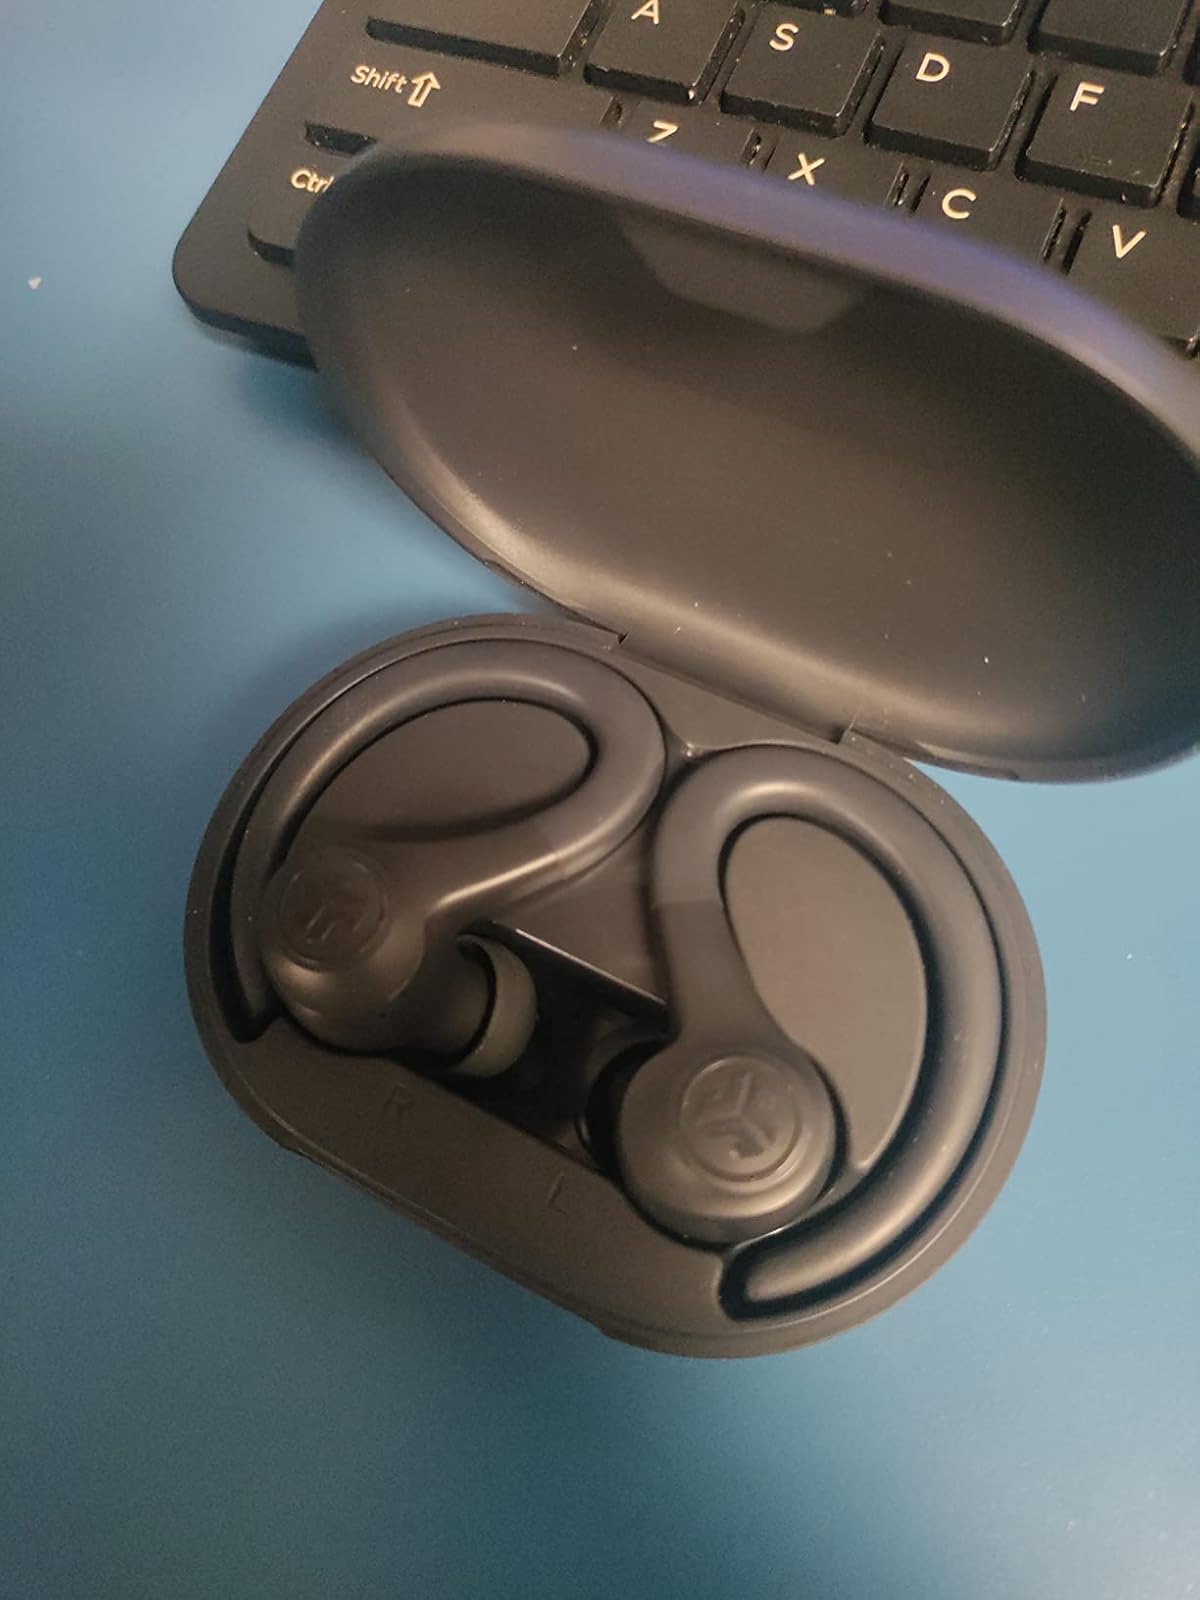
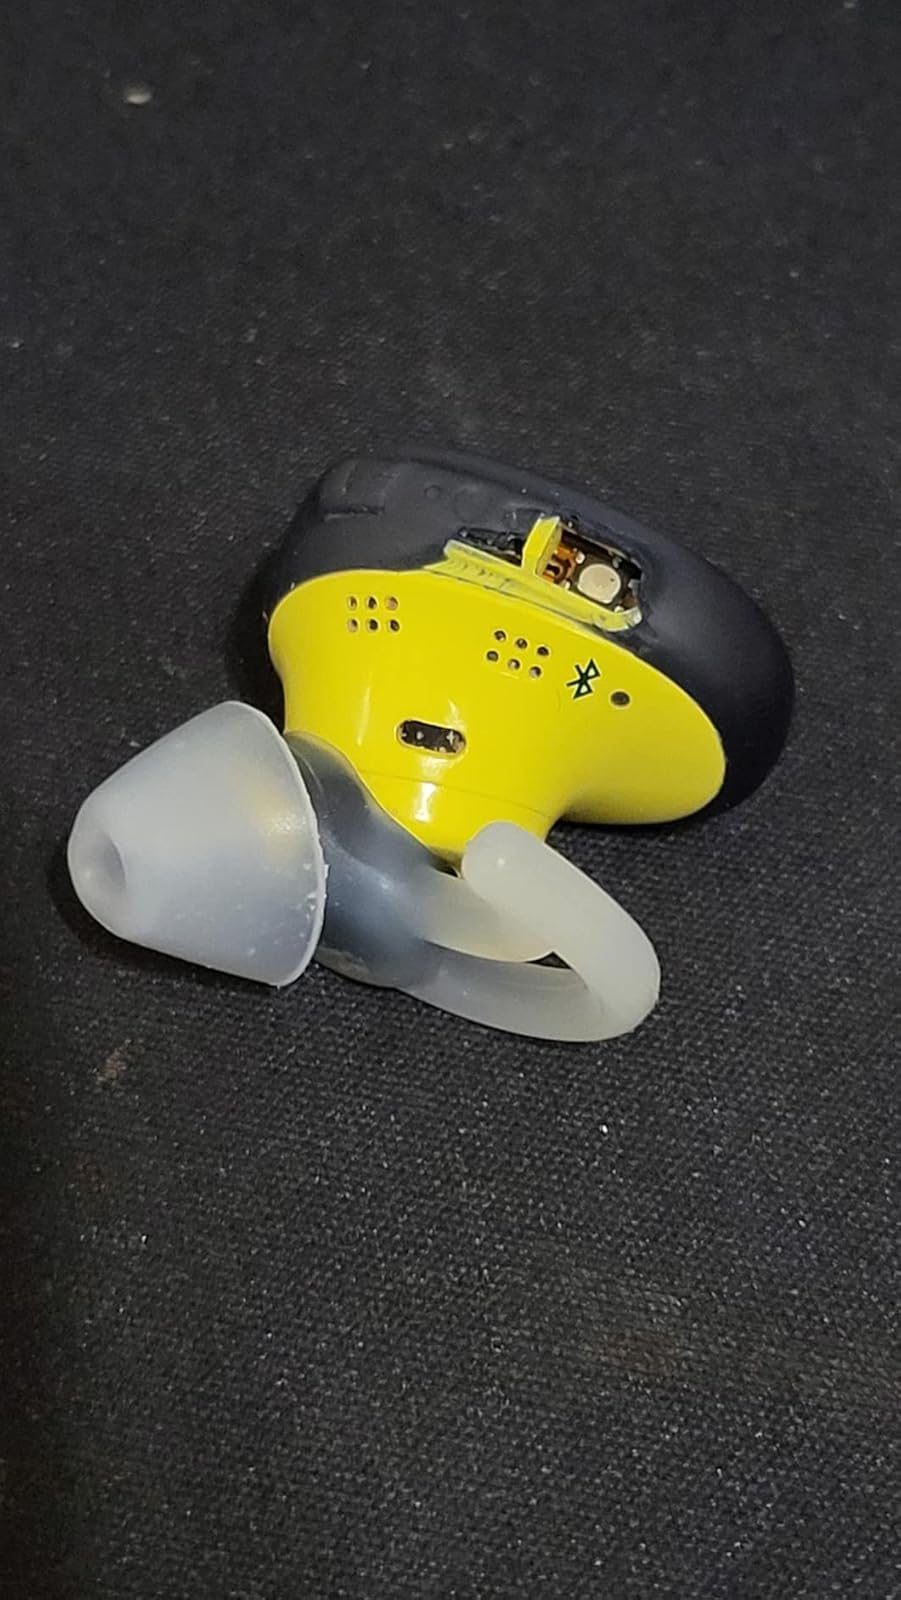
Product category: earbuds
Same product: no